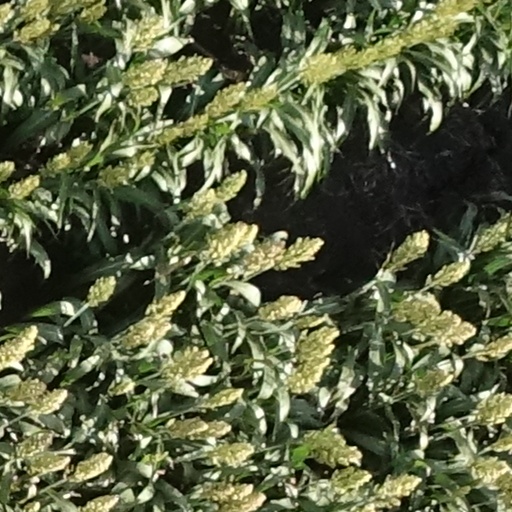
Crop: sorghum